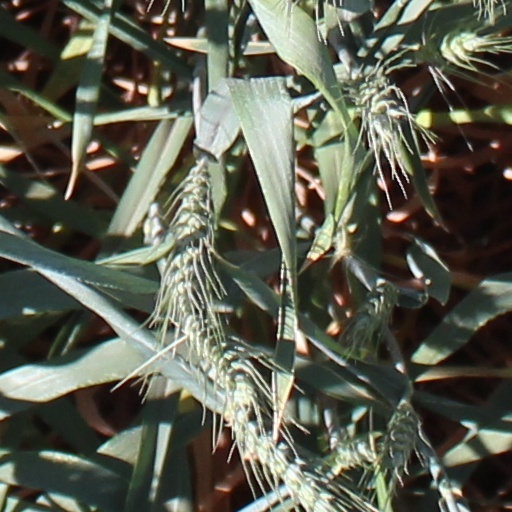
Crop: wheat